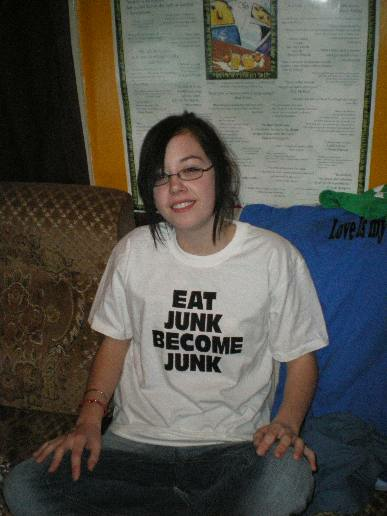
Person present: Yes